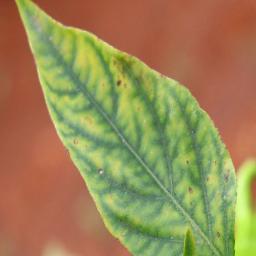
Label: nutritional